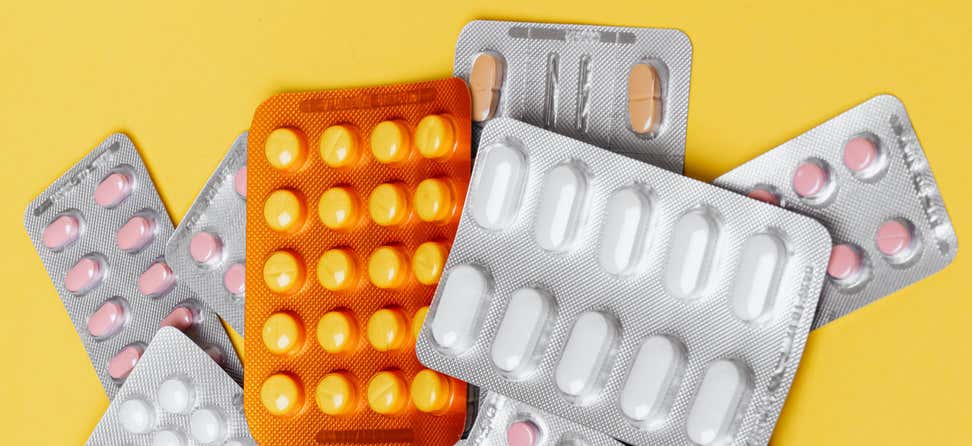
Label: plastic